Macta

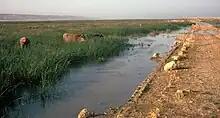
View of the Macta marshes

The Macta is only long and, enters the sea in the Gulf of Arzeu, some west of the mouth of the Chelif. It is formed by the Habra ( long) and the Sig ( long), which rise in the Amour Range and flowing north before uniting in a marshy plain, from whence the Macta debouches.